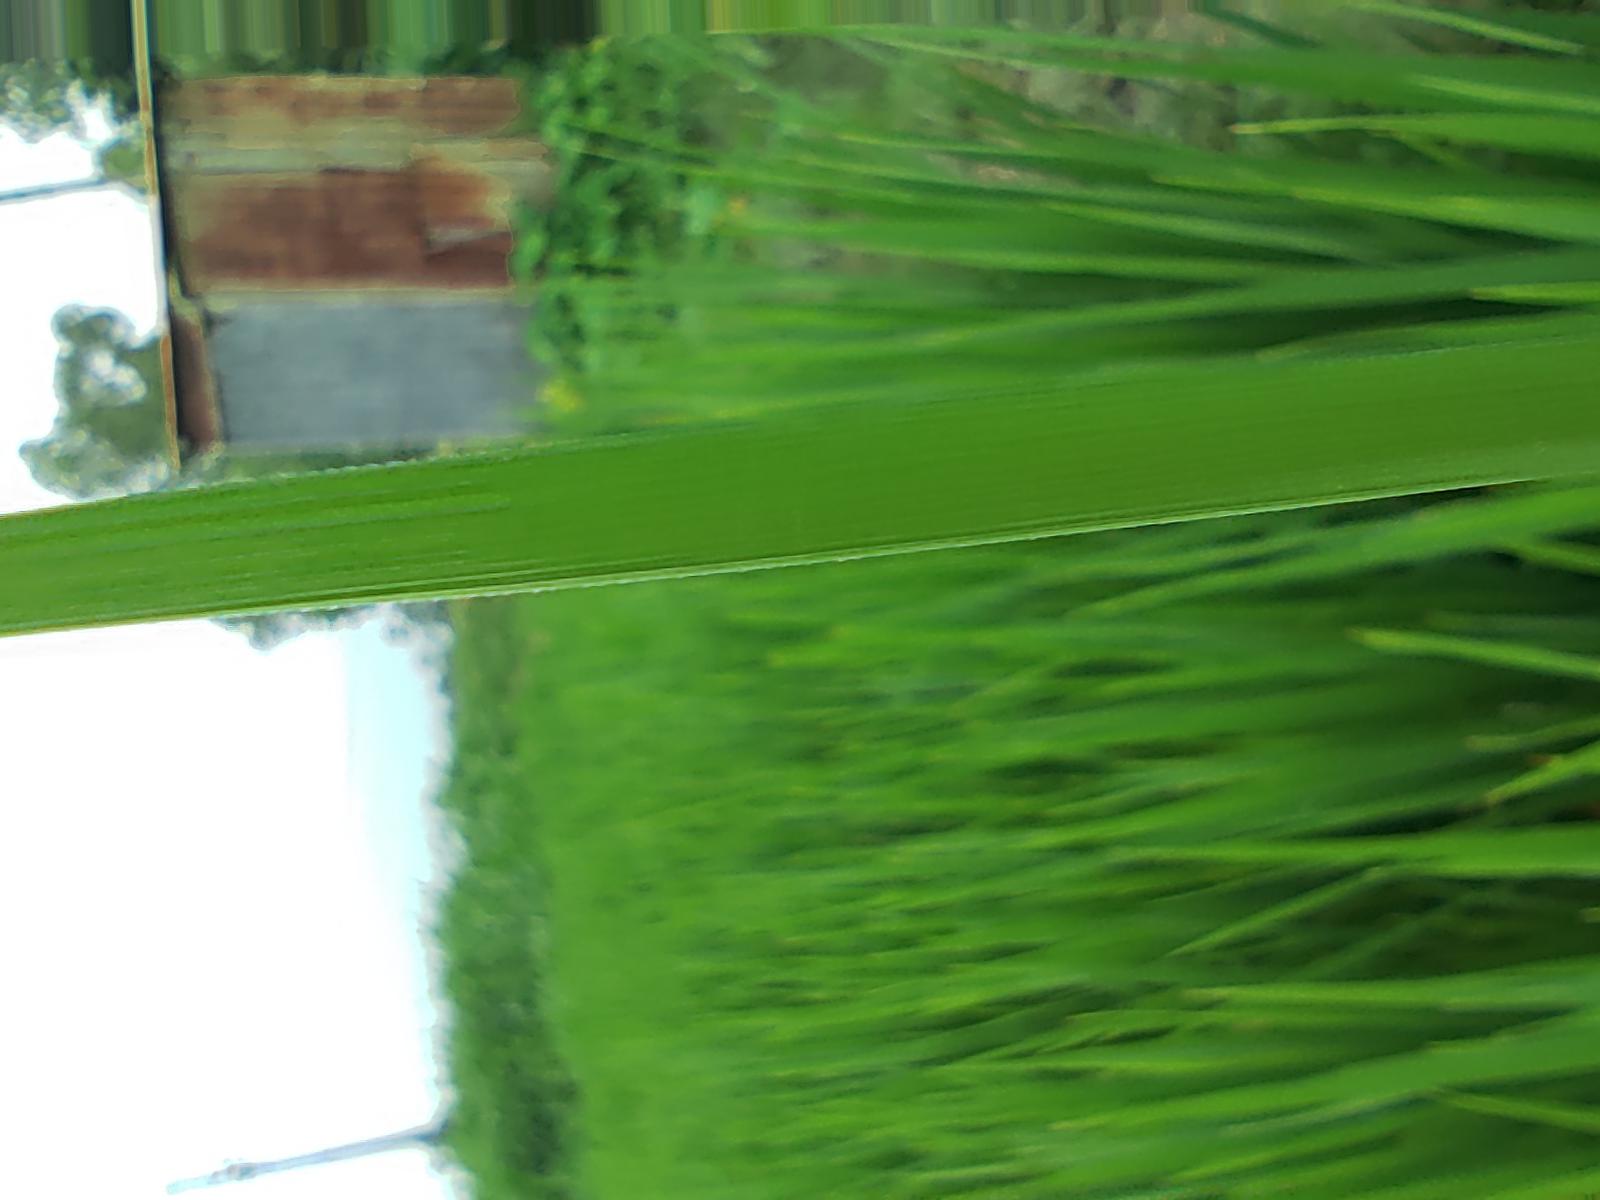
Nhãn: Healthy